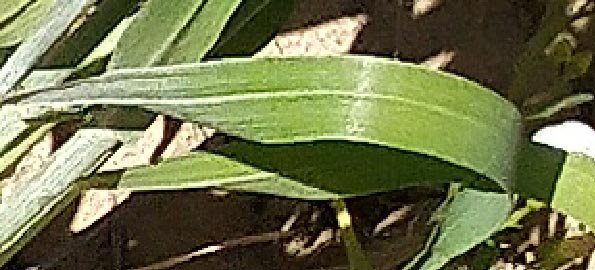
Label: Wheat___Healthy